Dipendu Biswas

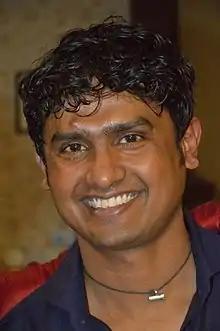
Biswas in 2015

Dipendu Biswas (29 September 1981) is an Indian retired professional footballer, who is the current team manager of the Indian Super League outfit Mohammedan Sporting Club.